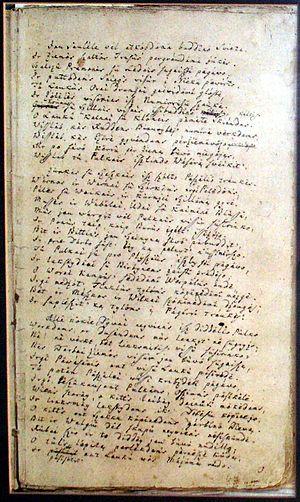
Metai est un poème de Kristijonas Donelaitis écrit entre 1765 et 1775 et qui a paru en 1818 dans le journal Das Jahr à Königsberg.